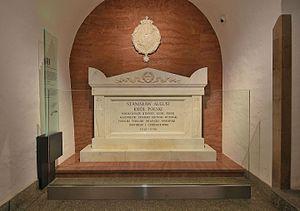
Stanislas II Auguste, connu aussi comme Stanislas Auguste Poniatowski, né le 17 janvier 1732 à Vowchyn, mort le 12 février 1798 à Saint-Pétersbourg, est le dernier roi de Pologne.